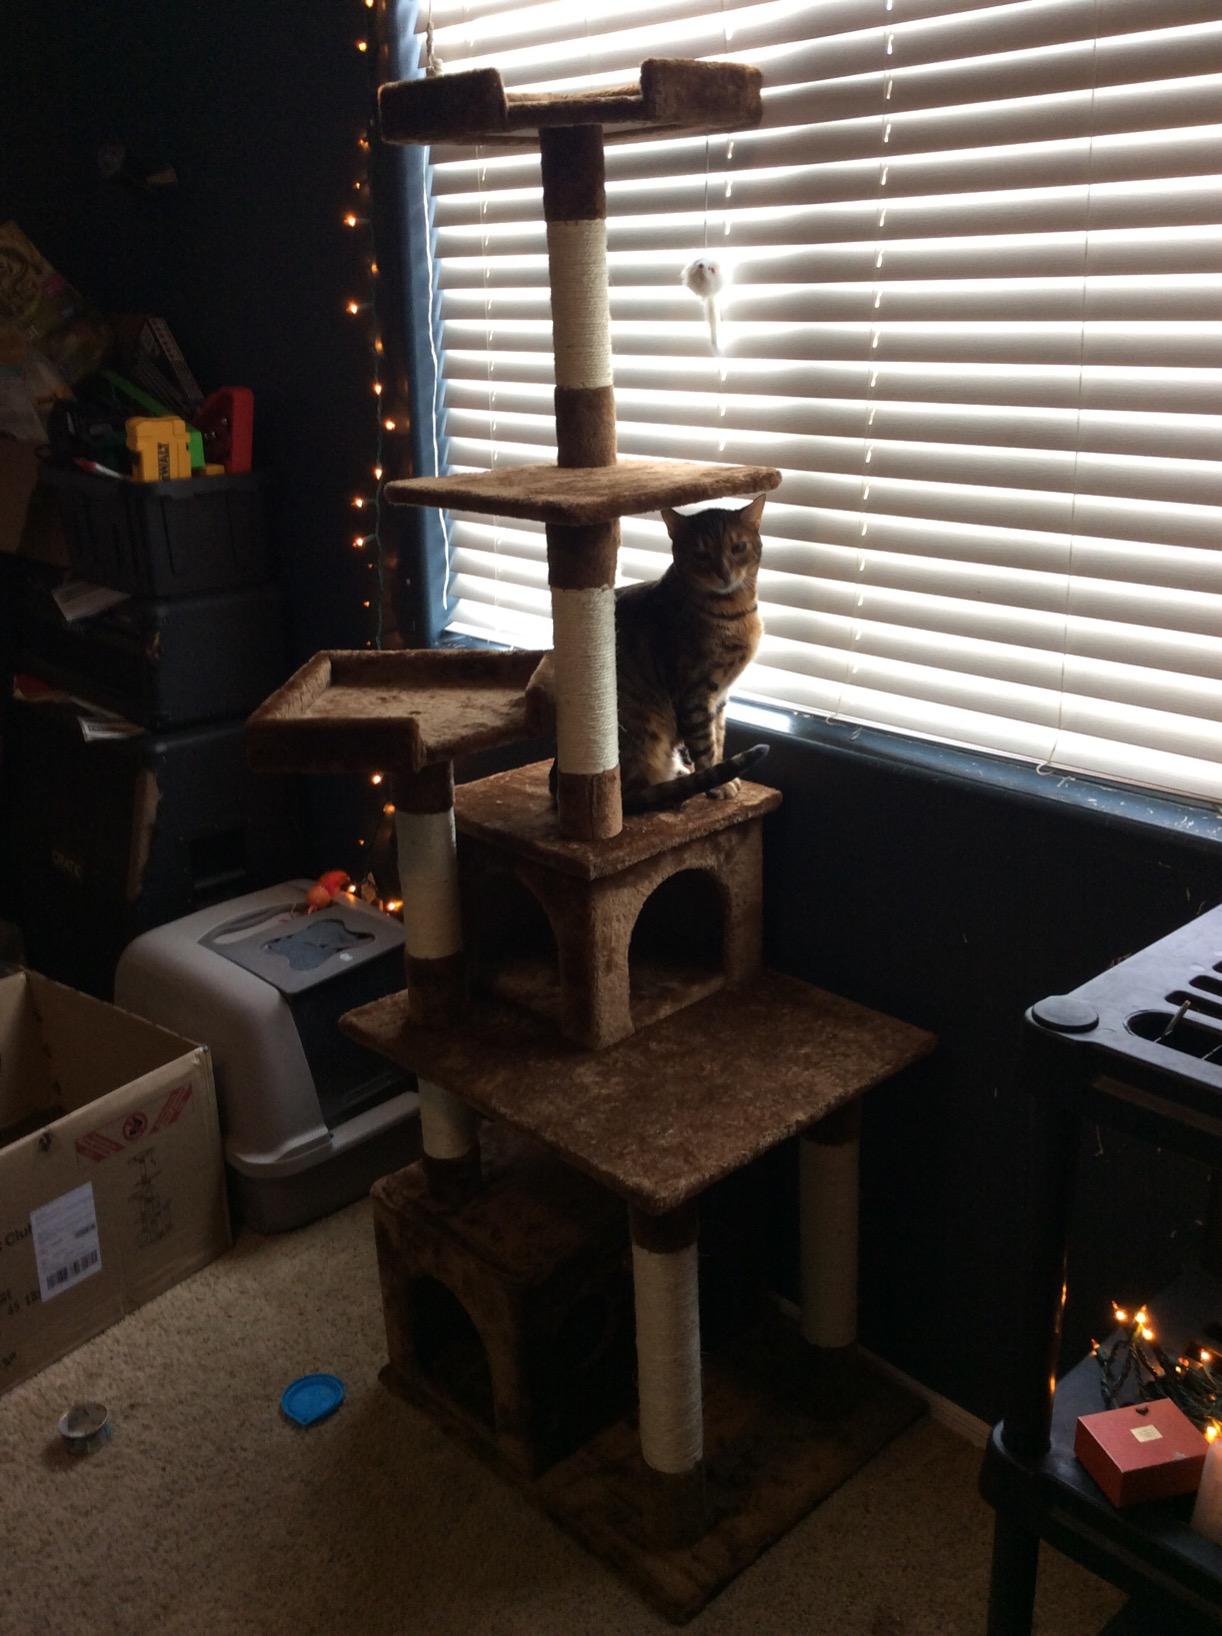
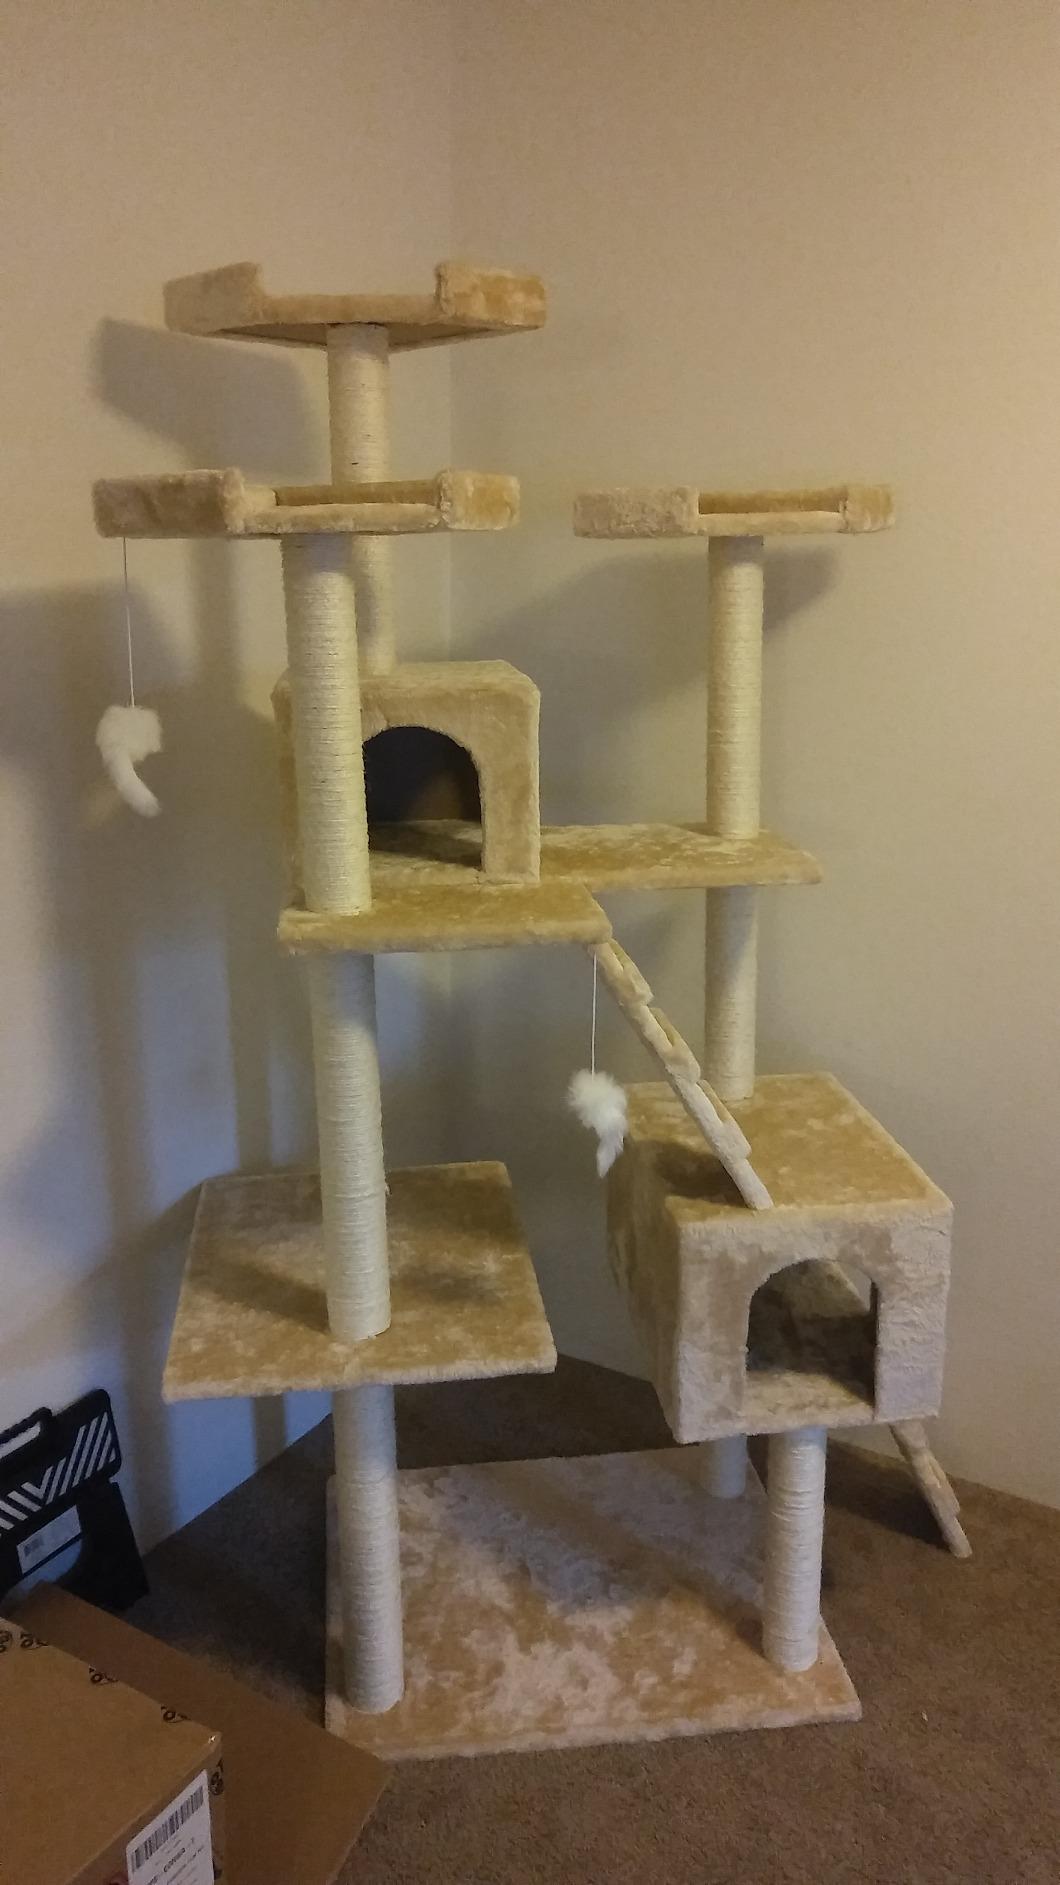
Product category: items_cat tree
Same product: no